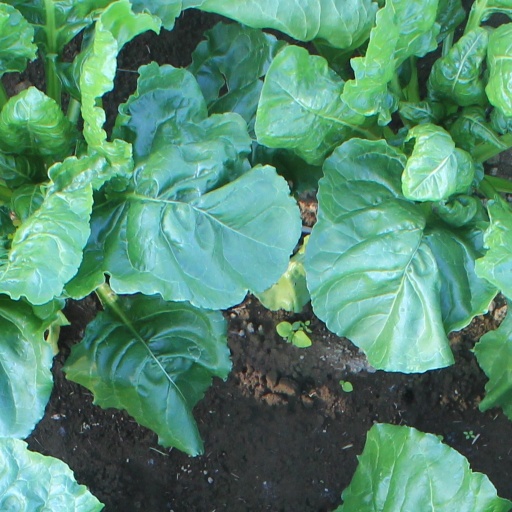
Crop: sugar beet